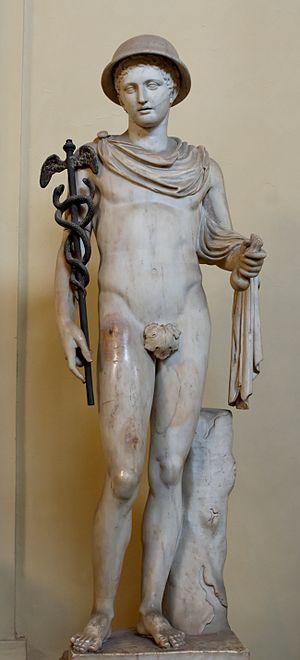
Statue d'Hermès portant le pétase (chapeau rond), le manteau du voyageur, une bourse et le caducée. Marbre, copie romaine d'un original grec.